Bayley Simpson

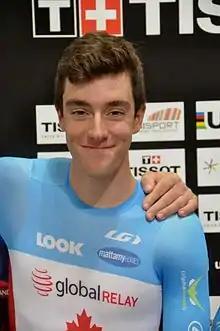
Simpson in 2016

Bayley Simpson (born ) is a Canadian male track cyclist, representing Canada at international competitions. He won the gold medal at the 2016–17 UCI Track Cycling World Cup in Apeldoorn in the team pursuit. He currently studies kinesiology at McMaster University.